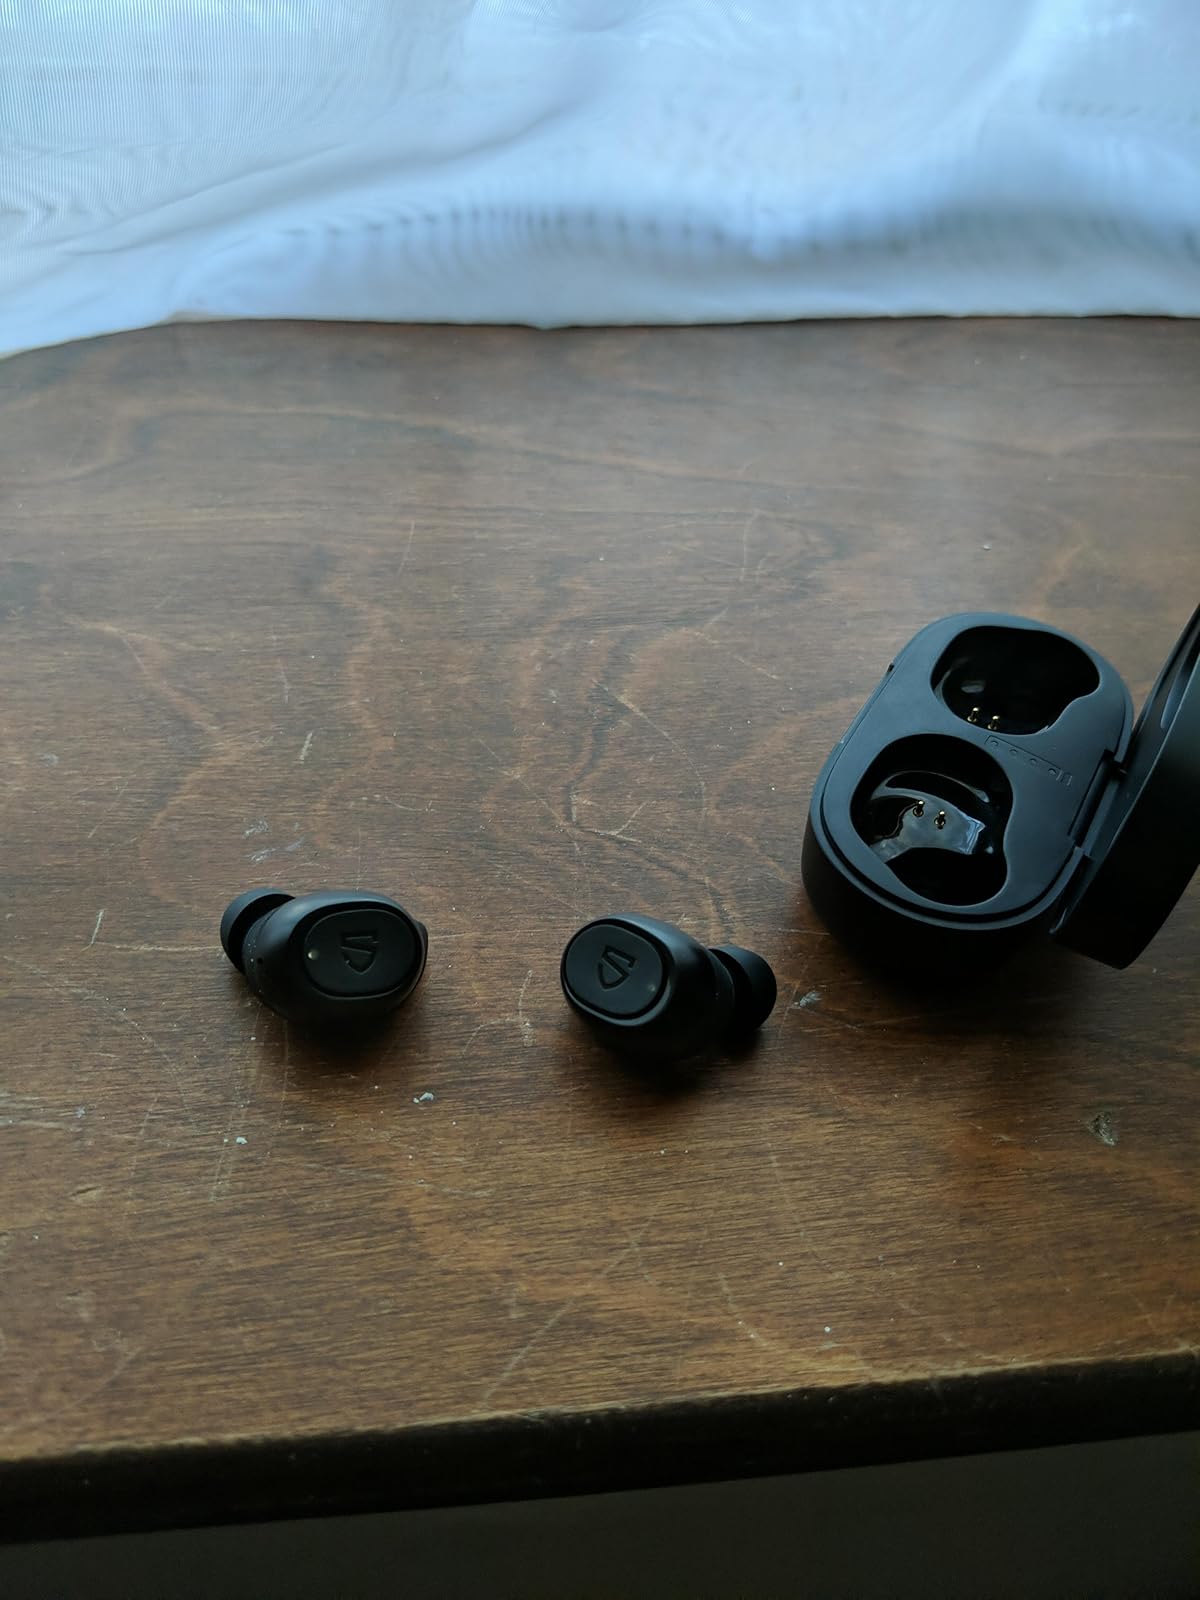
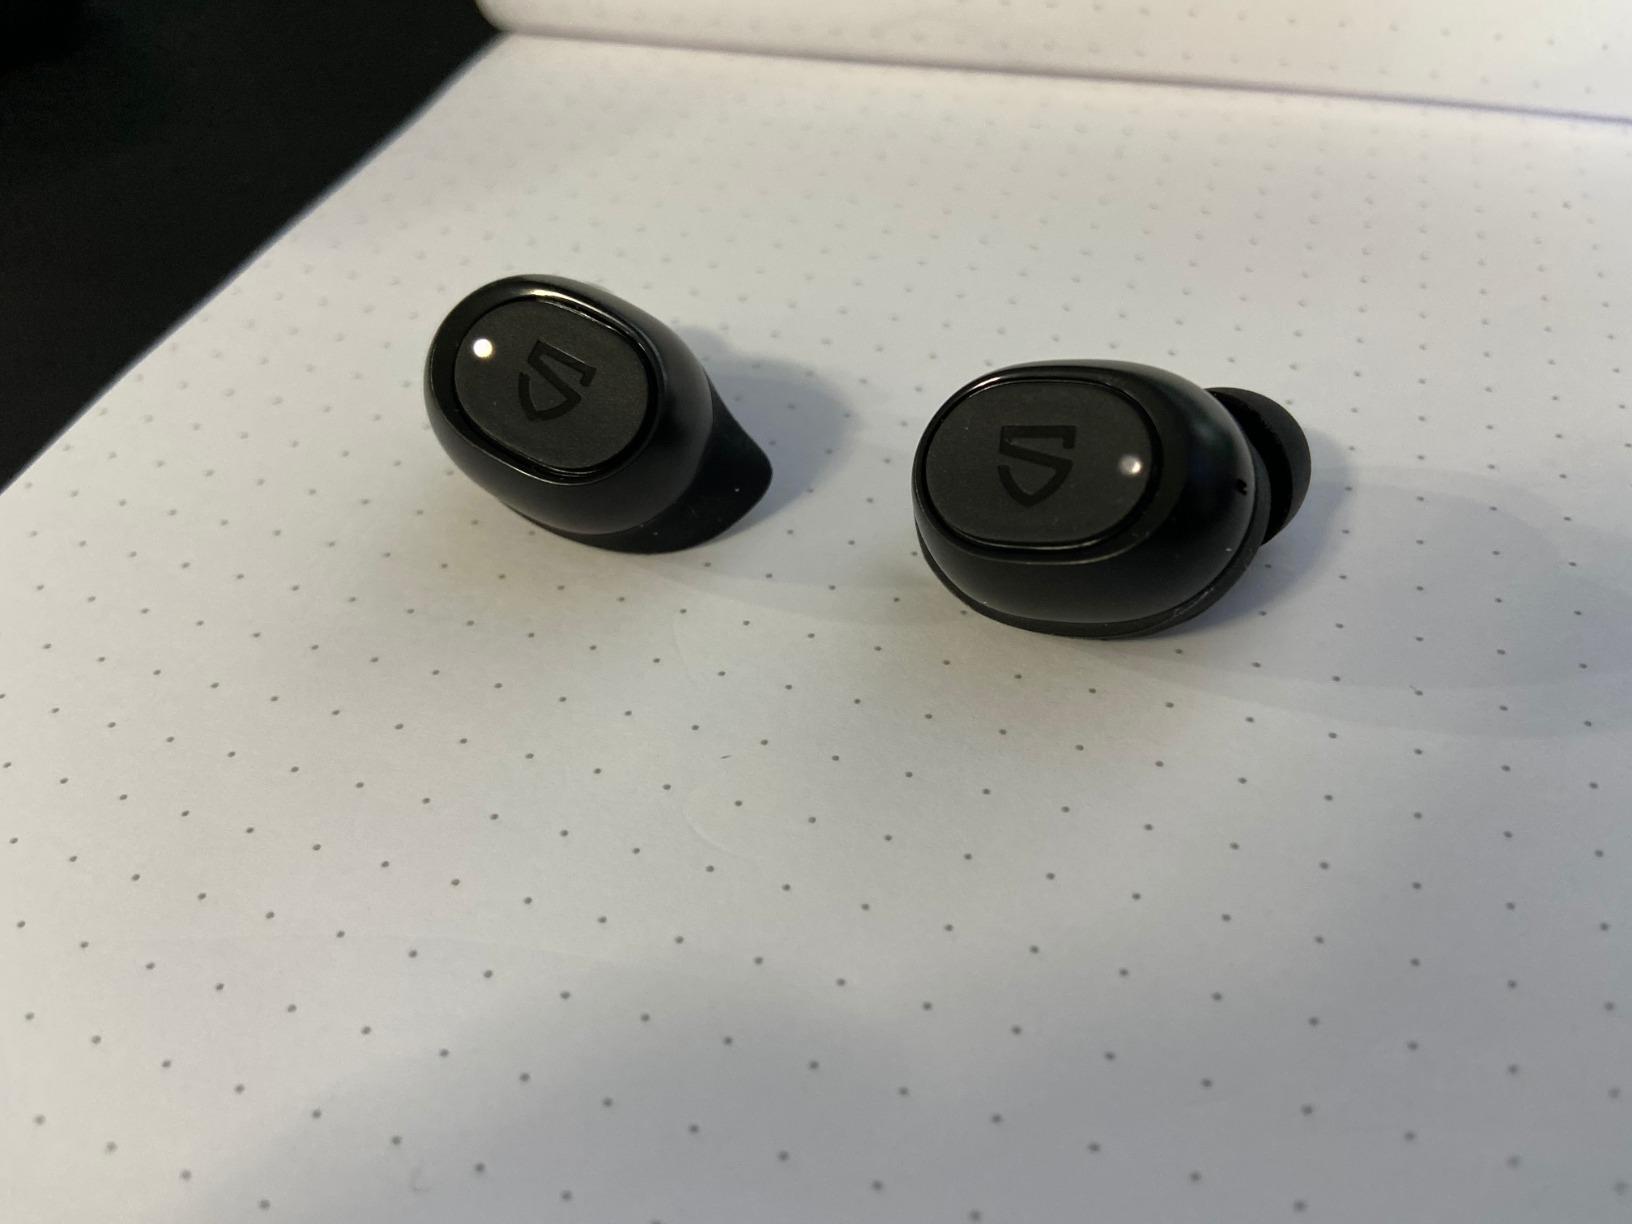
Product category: earbuds
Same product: yes